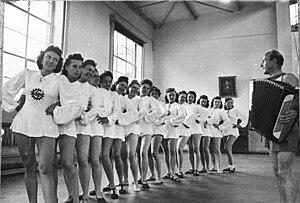
Le mouvement appelé Kraft durch Freude était une vaste organisation de loisirs contrôlée par l'État nazi ; elle faisait partie du Deutsche Arbeitsfront qui s'était substitué aux syndicats, dissous le 1ᵉʳ mai 1933.